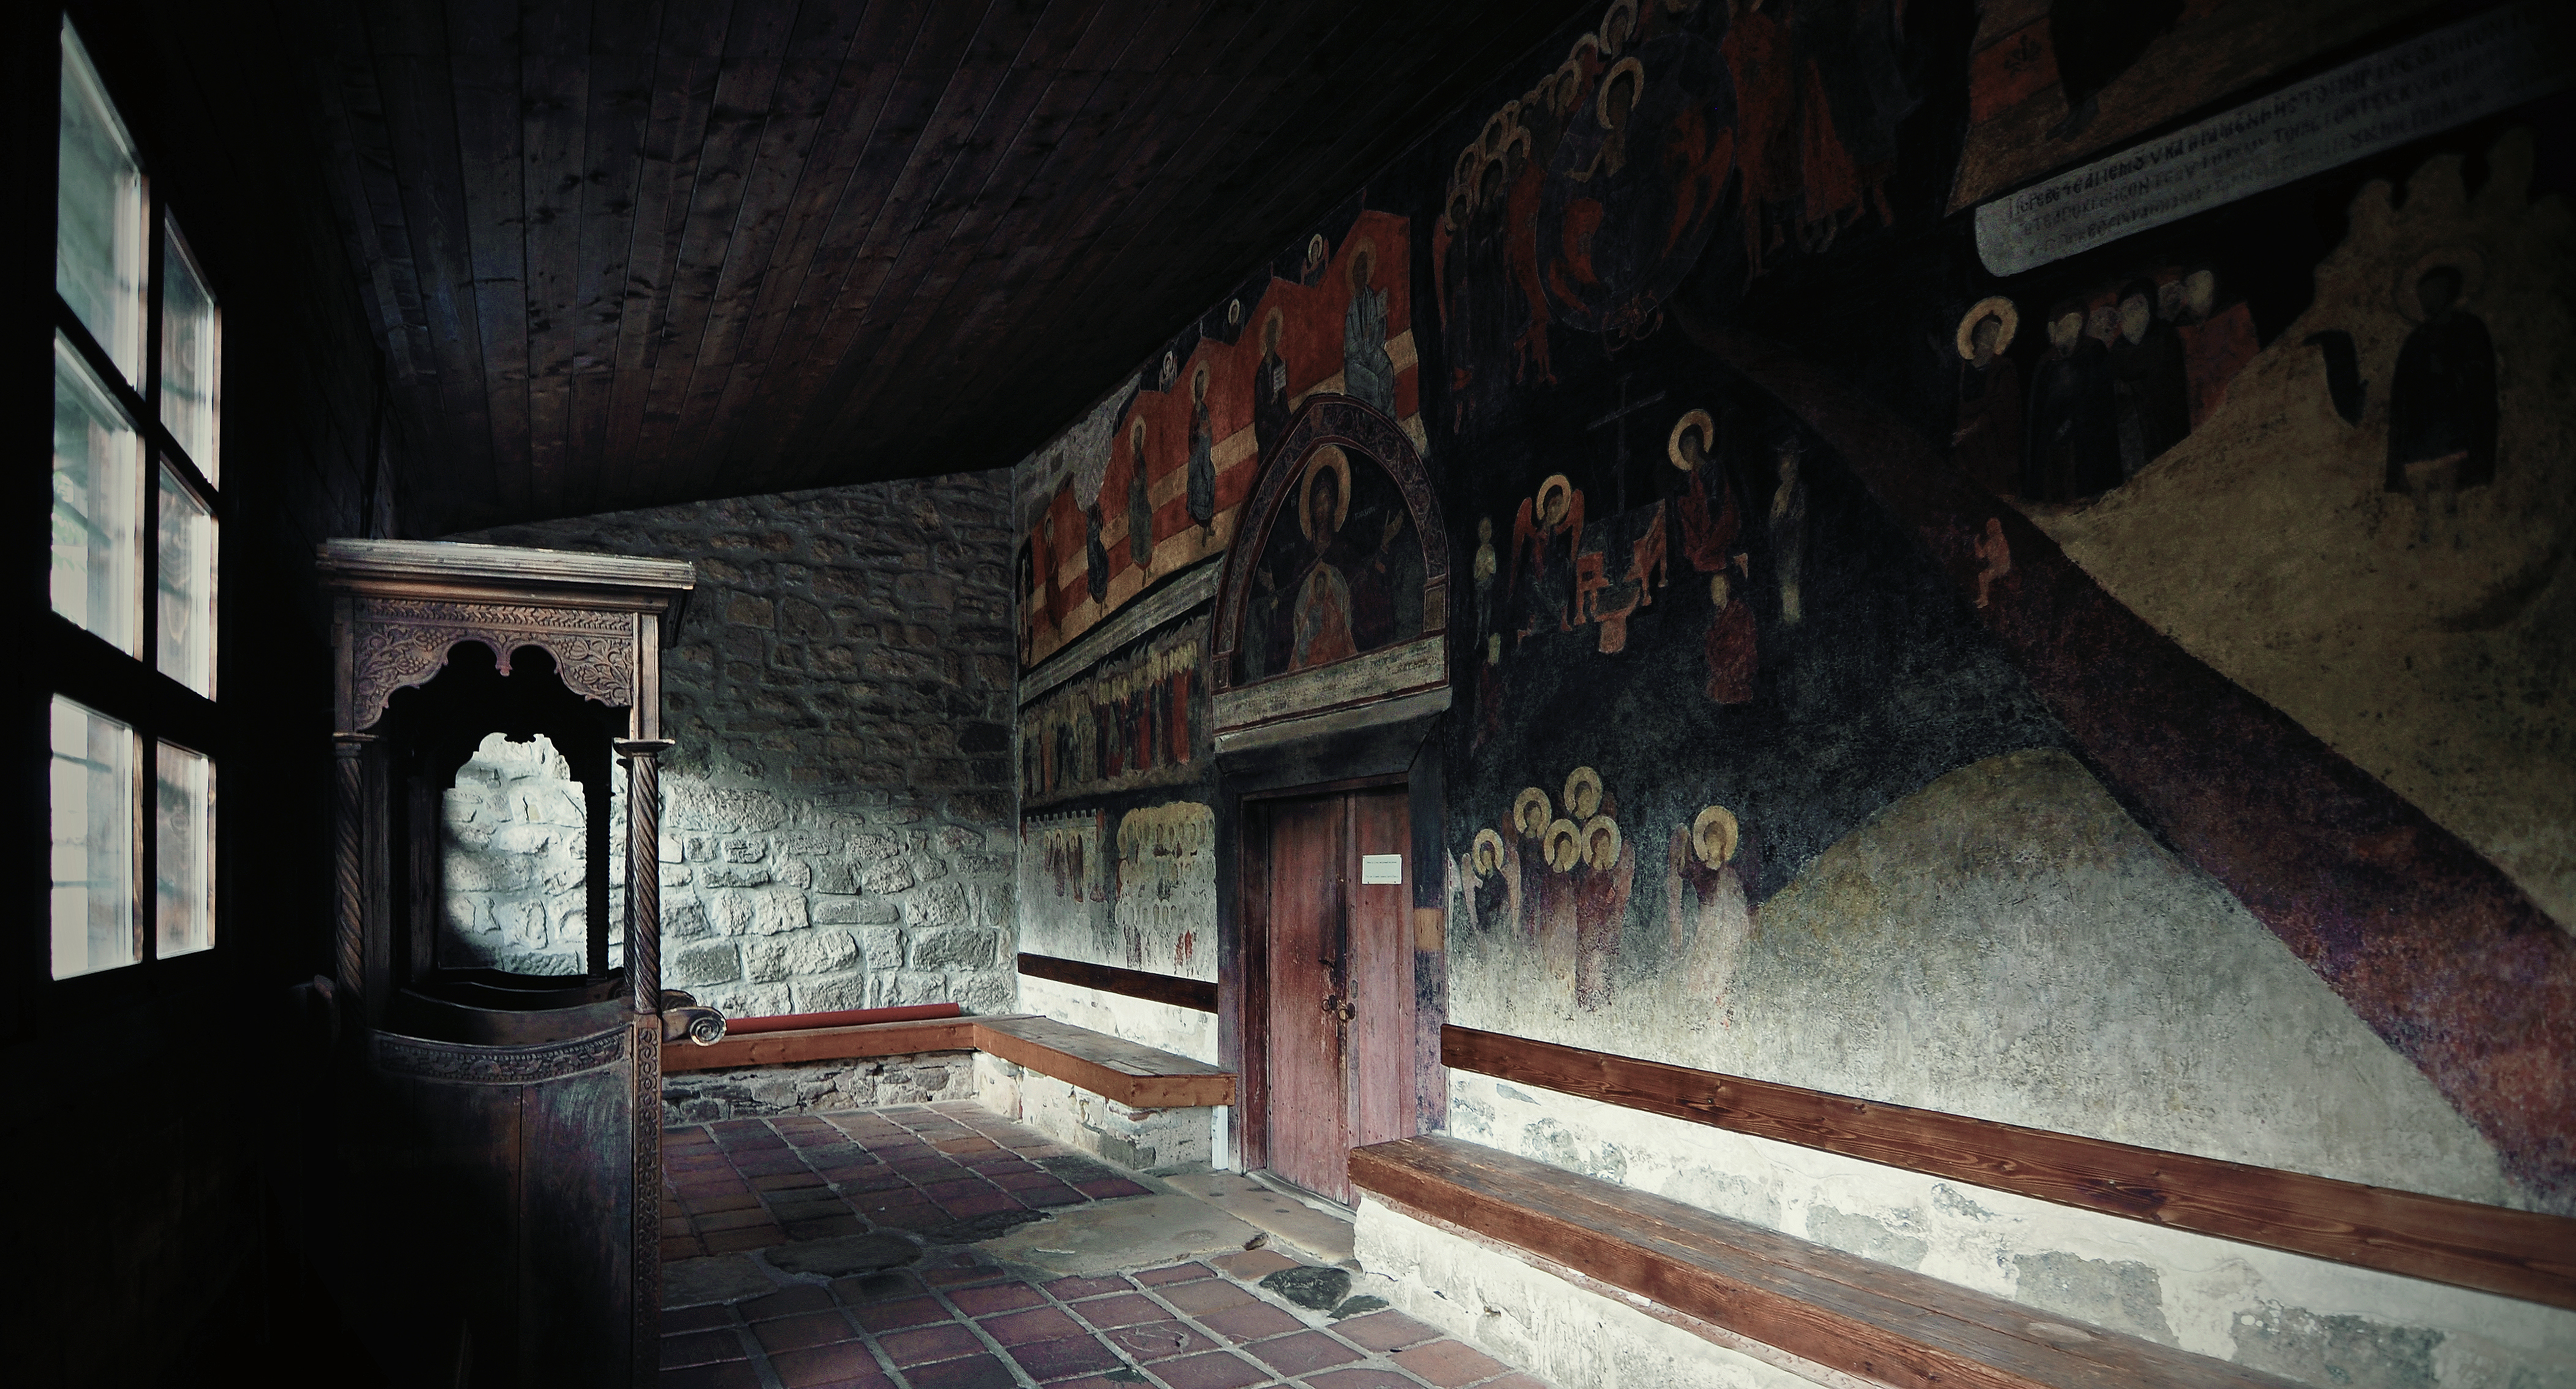
sea, coast, light, architecture, wood, interior, window, europe, museum, darkness, church, black, painting, art, cool image, iconography, europa, fisheye, history, christianity, orthodox, nave, unesco, eastern, basilica, fresco, apse, murals, icon, worldheritage, icons, bulgaria, burgas, screenshot, byzantine, biserica, arhitectura, orthodoxy, lumina, iconografie, icoana, eikn, ortodoxa, fresca, frescoes, fereastra, pridvor, exonarthex, byzantium, nesebar, bulgarian, nessebar, mesembria, muzeu, nesebur, svetistefan, churchofststephen, threenave, lemn